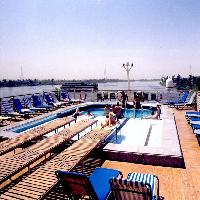
Weather: sun or clear